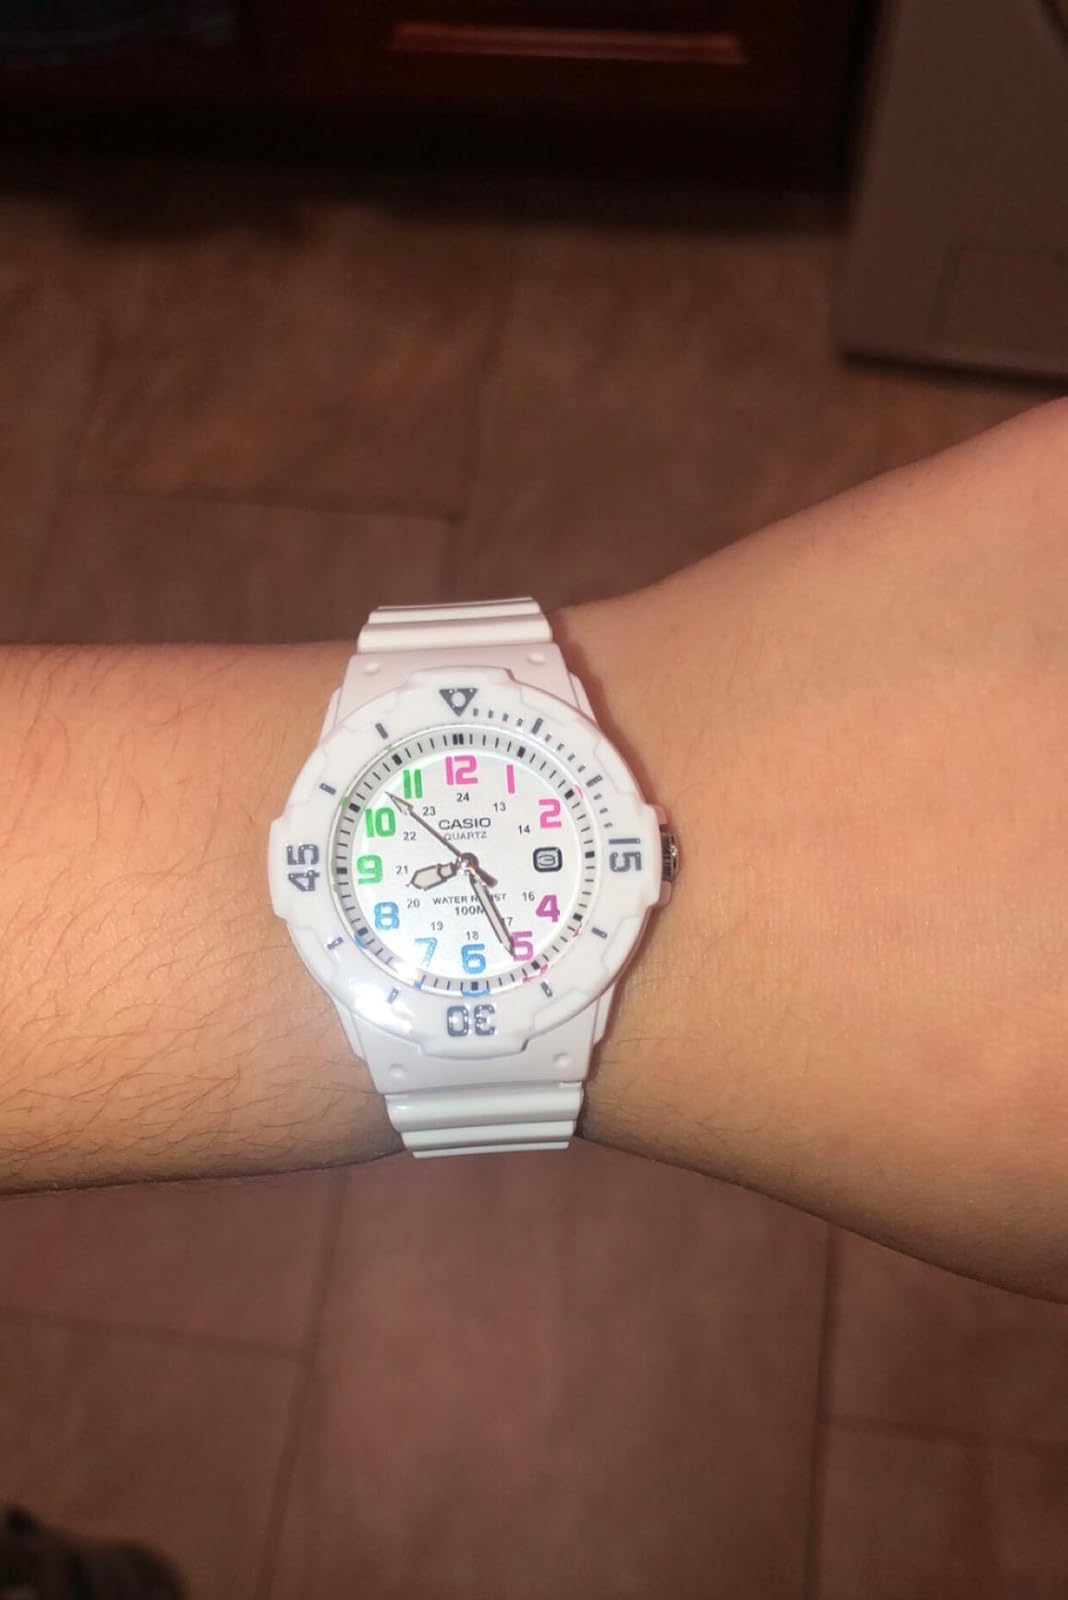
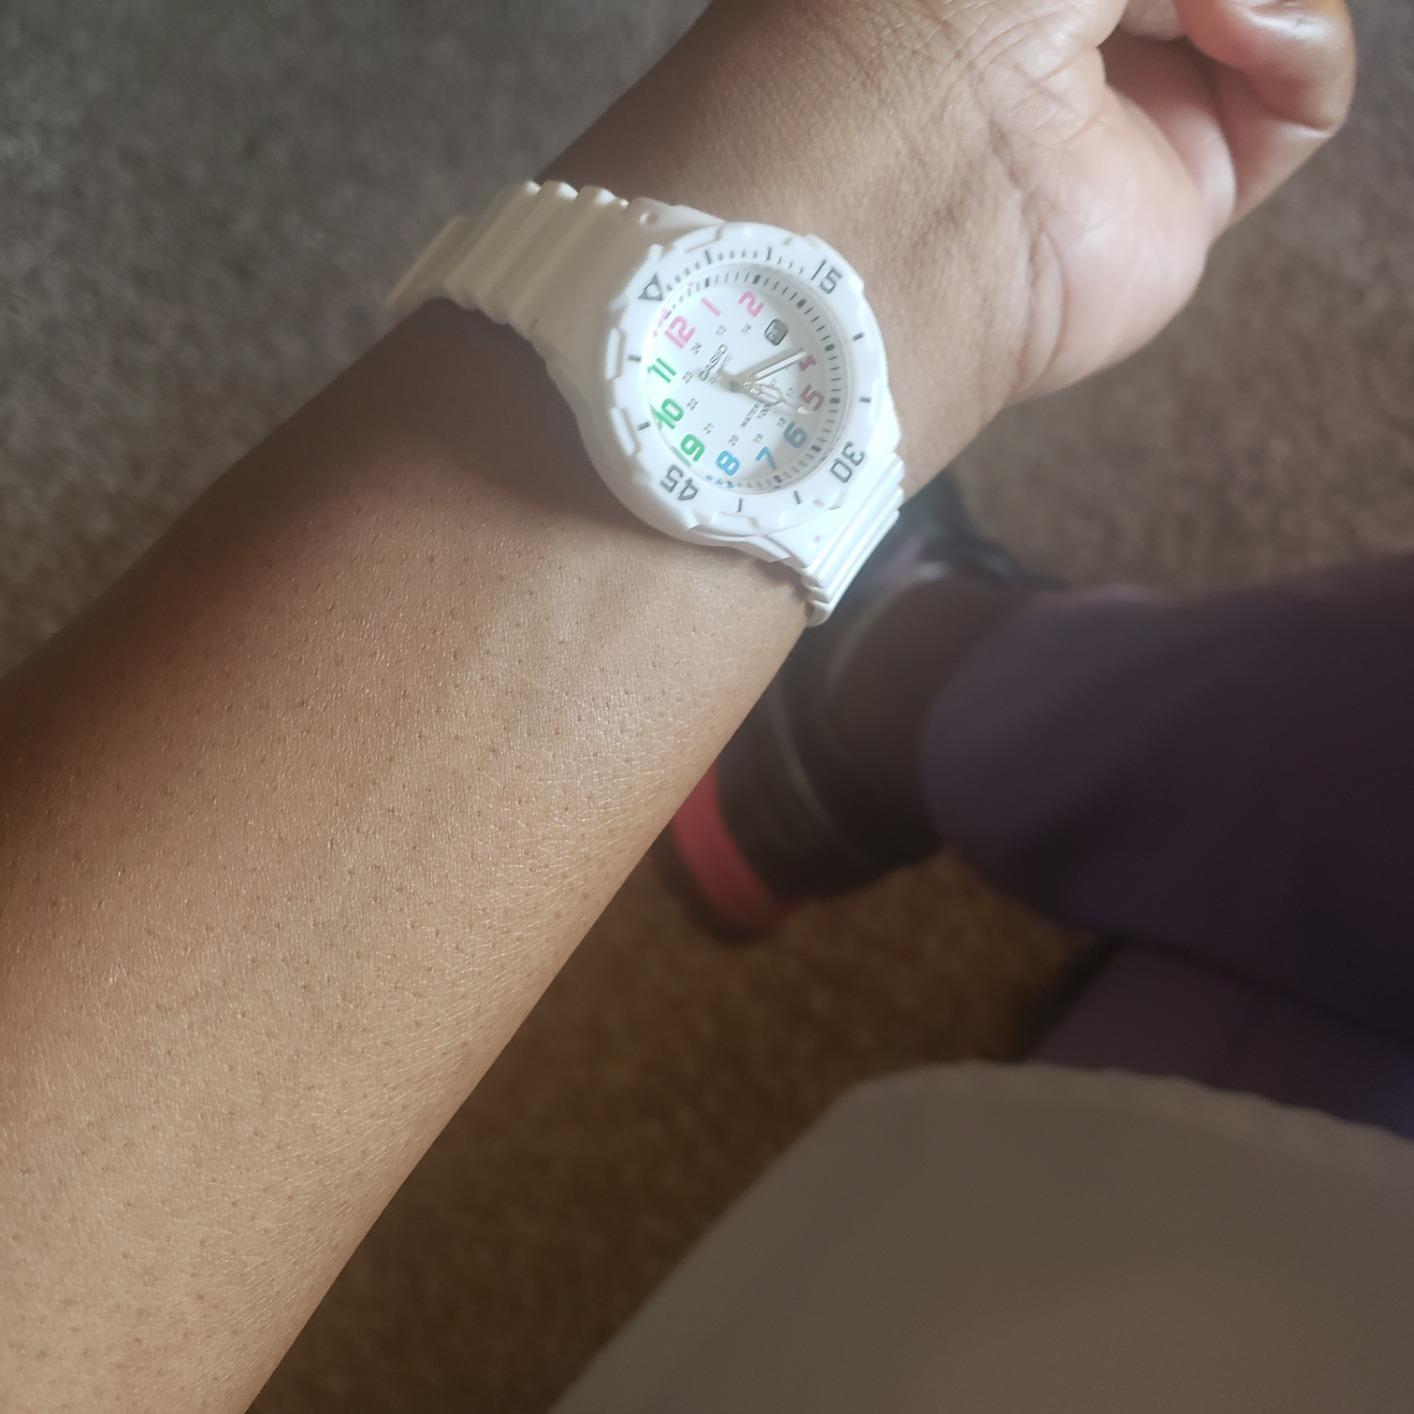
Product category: accessories_watch
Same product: yes